Sama-Bajau

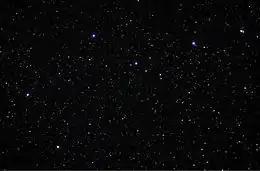
The Jama Mapun people's indigenous cosmology is extremely vast. Examples of figures in their cosmology are "Niyu-niyu" (coconut palm), "Lumba-lumba" (dolphin), and "Anak Datu" (two sons of a datu spearing another figure, "Bunta" – a blowfish).

The Sama–Bajau peoples speak some ten languages of the Sama–Bajau subgroup of the Western Malayo-Polynesian language family. "Sinama" is the most common name for these languages, but they are also called "Bajau", especially in Malaysia. Most Sama-Bajau can speak multiple languages.